Archibald Campbell, 1st Marquess of Argyll

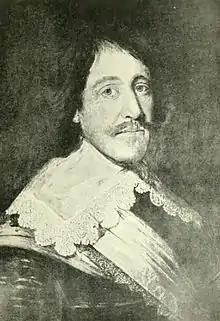
Photograph of now lost portrait of c.1644, attributed to George Jamesone, of Archibald Campbell, Marquess of Argyll, formerly at Castle Campbell. The painting, rediscovered in an estate cottage in c.1870, was destroyed in an 1877 fire at Inveraray Castle.

This alliance, however, was at once destroyed by the execution of Charles I on 30 January 1649, which excited universal horror in Scotland. In the series of tangled incidents which followed, Argyll lost control of the national policy. He describes himself at this period as "a distracted man ... in a distracted time" whose "remedies ... had the quite contrary operation".